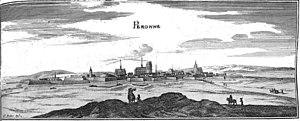
dessin provenant de ""Topographia Galliae""."
L'histoire de Péronne commence à la Préhistoire. Située sur une colline, presque totalement entourée par la Somme et ses étangs naturels, Péronne a été peuplée depuis le Néolithique mais le nom du site ne nous est connu que depuis la période mérovingienne. La ville se développa autour de son château et subit plusieurs sièges et destructions qui marquèrent son histoire du Moyen Âge au XXᵉ siècle.